Mathadi

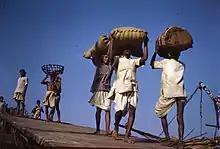
Mathadis

Mathadi is a Marathi language term to denote a head-loader. In Maharashtra the mathadis are organised under a welfare board, set up in compliance to the Maharashtra Hamal, Mathadi and other unprotected workers (Regulation of Employment and Welfare) Act 1969. There are 36 Mathadi boards in Maharashtra.